Romani diaspora

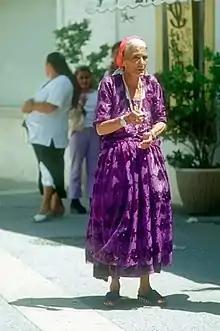
Fortune teller in the Romani shrine of Saintes-Maries-de-la-Mer.

In the 2011 census, 315,583 people called themselves Roma. Various estimations put the number of Roma people to be between 500,000 and 1,000,000 people, or 8–10% of Hungary's population.